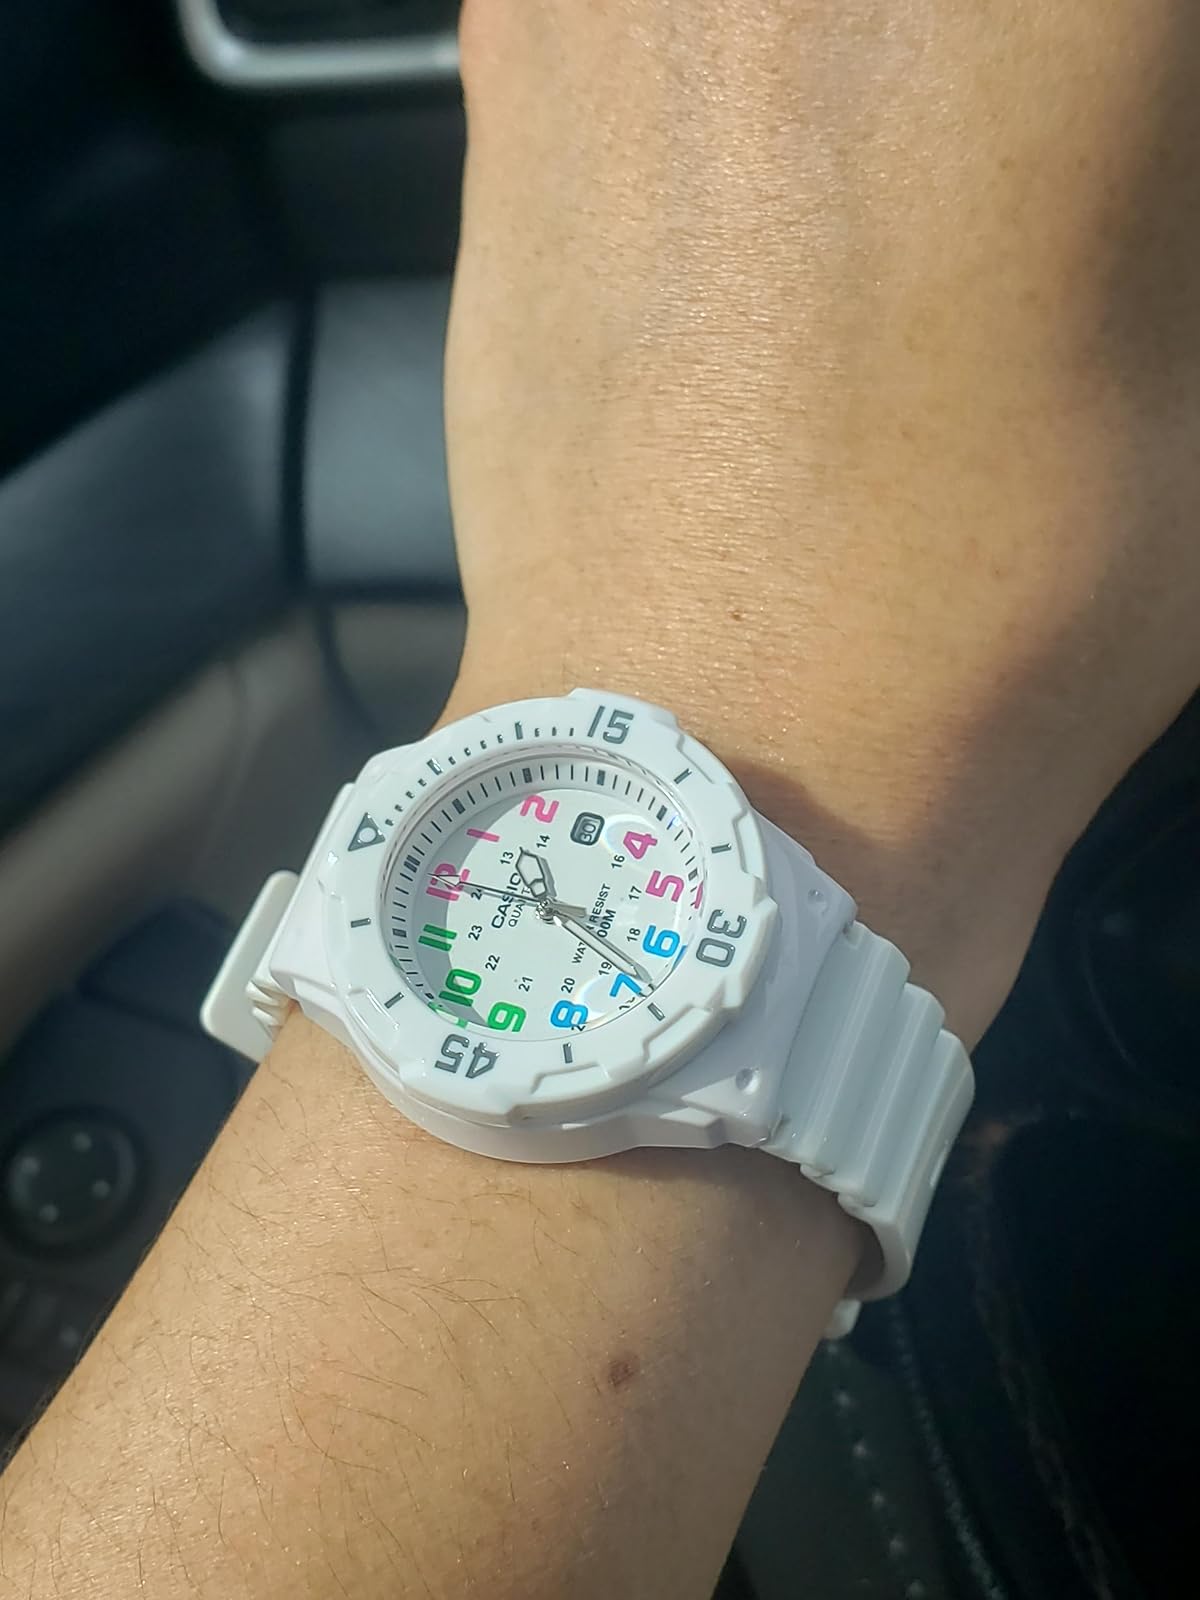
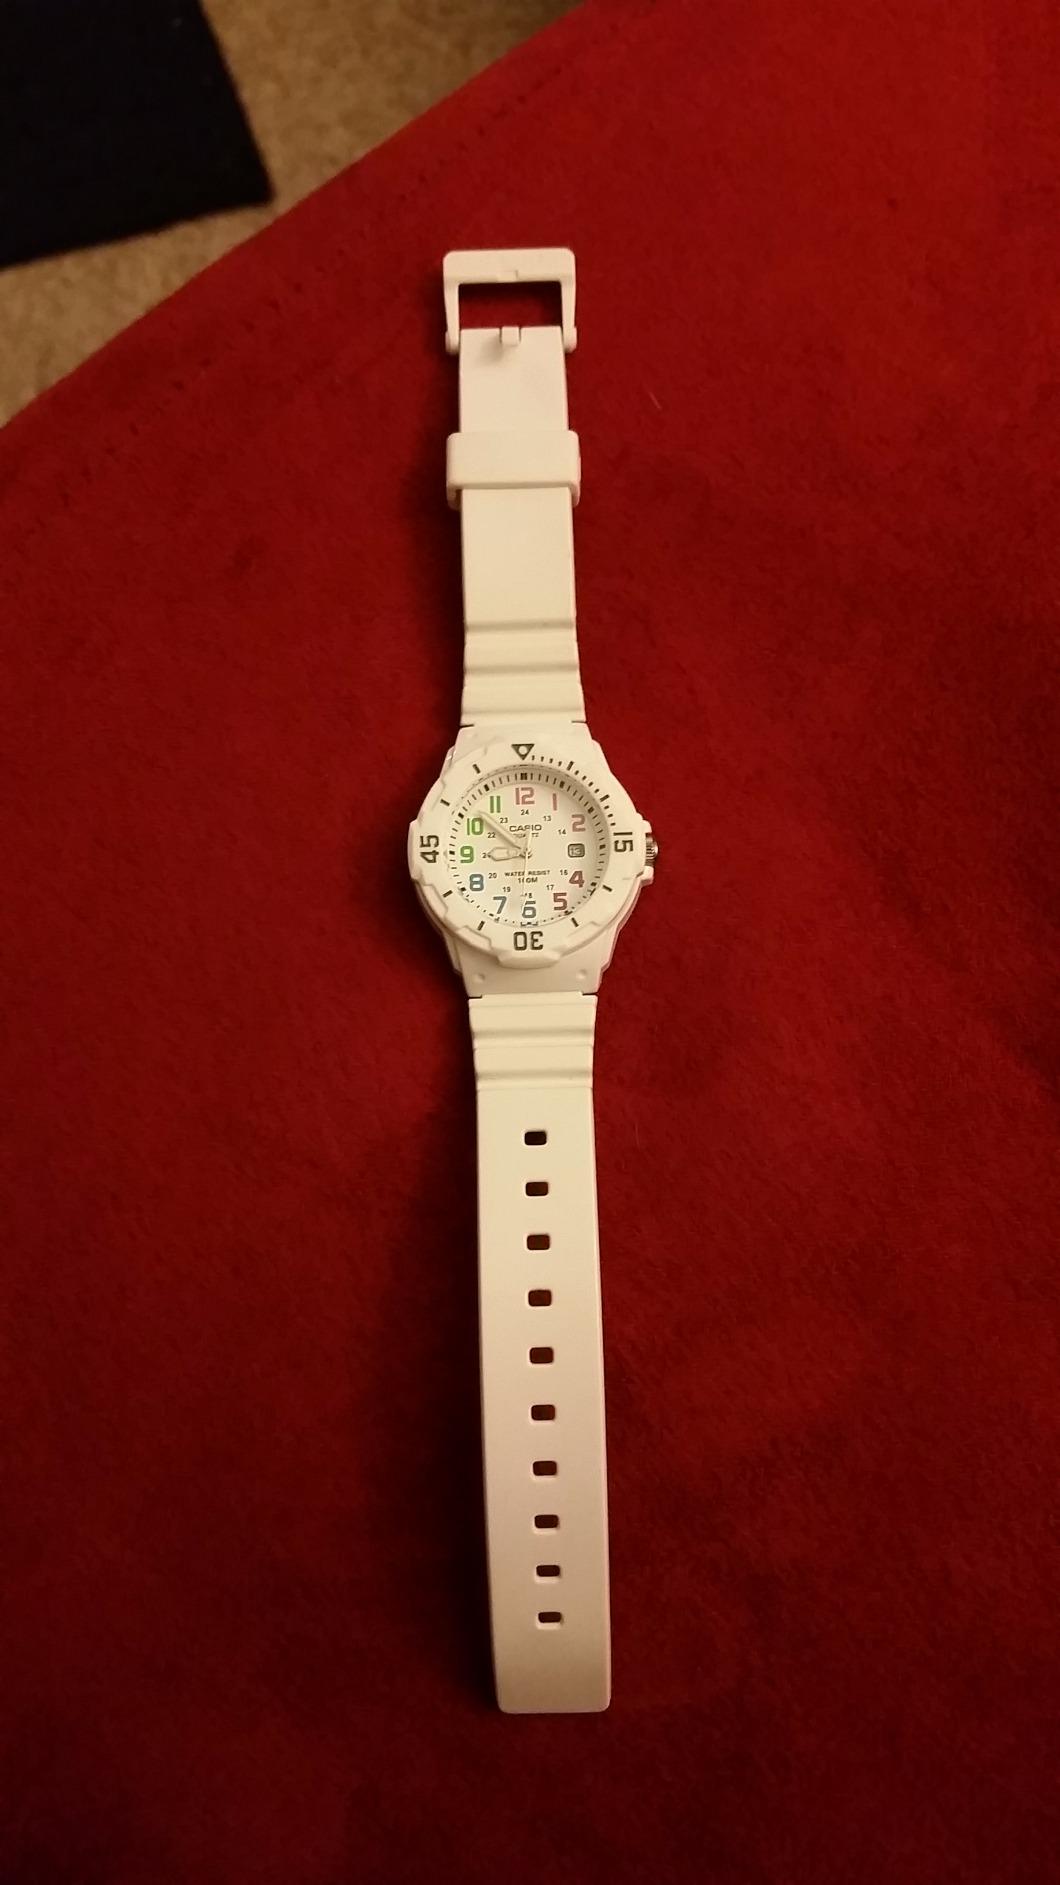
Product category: accessories_watch
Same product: yes